The Podge and Rodge Show

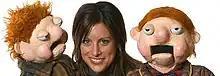
Promotional image with original presenter, Lucy Kennedy.

The Podge and Rodge Show is a talk show, broadcast and produced by RTÉ. For the first three seasons Podge and Rodge were joined by Lucy Kennedy as a co-host but for the first half of the fourth season they were joined by guest hosts including Michelle Heaton, after Kennedy took insult to being called "every name under the sun from bisto to an ugly Gráinne Seoige". Following a mid-season hiatus, Caroline Morahan took on the role of permanent co-host in February 2009. The programme airs every Monday and Tuesday at 22:50 on RTÉ Two from February to April and from October to December with a hiatus during the summer months. The series came to an end on 27 April 2010, with Kennedy appearing as a guest on the final episode of the fifth series.